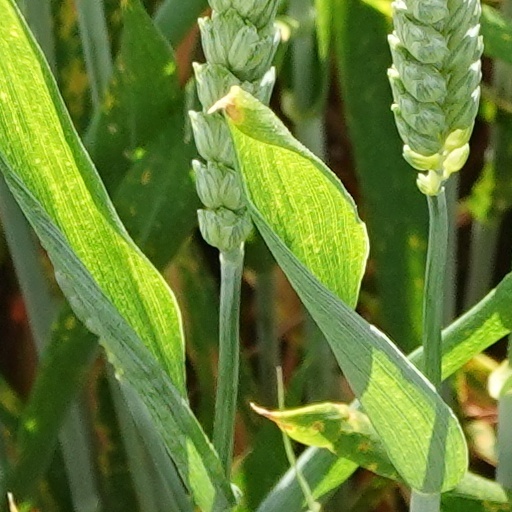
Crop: wheat